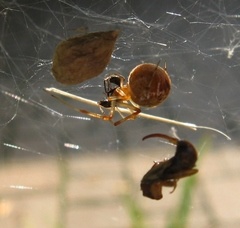
Species: Parasteatoda_tepidariorum